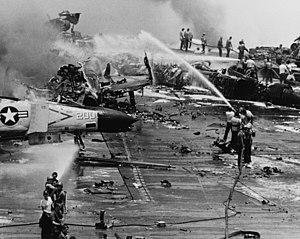
L’accident de l'USS Forrestal est un important incendie et une série d'explosions en chaîne qui, le 29 juillet 1967, ont tué 134 marins et en ont blessé 161 sur le porte-avions USS Forrestal de l'United States Navy. L'origine du drame est une anomalie électrique qui déclencha le tir d'une roquette Zuni depuis un avion situé sur le pont d'envol. L'incendie, le plus grand sur un porte-avions américain depuis la Seconde Guerre mondiale, faillit entraîner la perte du navire.